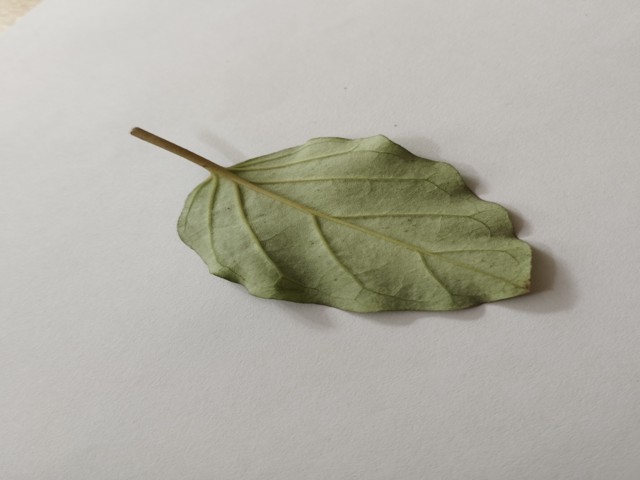
Plant: punarnava